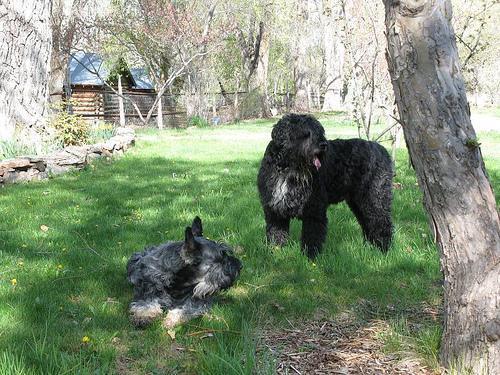
giant_schnauzer